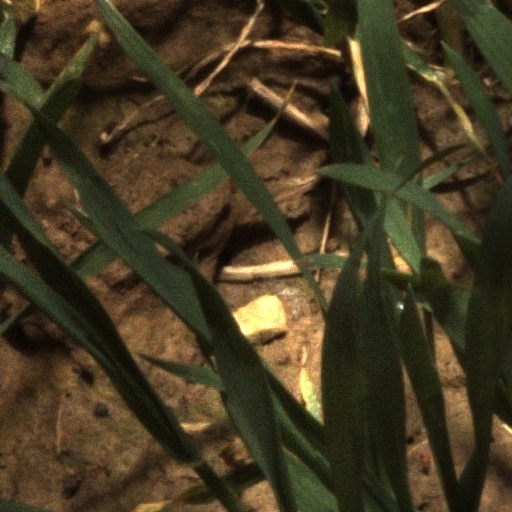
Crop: wheat